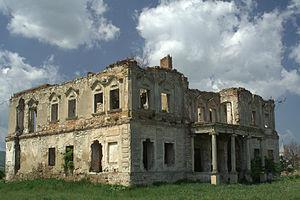
Tous ces monuments se trouvent sur un rayon de moins de 50 km autour de Cluj-Napoca.
Voici une liste des châteaux déclarés monuments historiques par le Ministère de la Culture de Roumanie. Cette liste ne comprend que des châteaux de plaisance, voire des châteaux forts qui, à un certain moment de leur histoire, ont été transformés en châteaux de plaisance. Par conséquent, les châteaux forts, les citadelles, les forteresses, les places fortes, voire les autres ouvrages fortifiés de la Roumanie ne se trouvent pas ci-dessous, mais dans la liste de forts, fortifications, citadelles et places fortes en Roumanie.